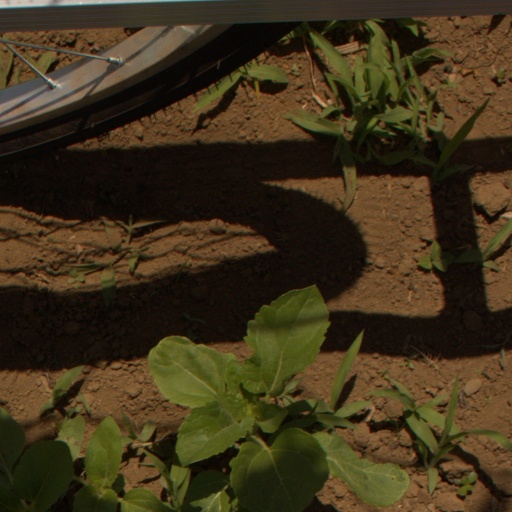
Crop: Jerusalem artichoke